Kasbah of Moulay Ismail

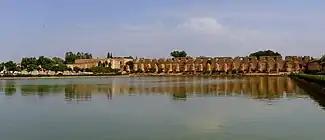
The Sahrij Swani (water basin) and, in the distance, the exterior walls of the semi-ruined Heri es-Swani (water supply structure and grain storage warehouse)

The Mausoleum of Moulay Isma'il is a funerary complex located on the southwest side of the former Dar al-Kebira Palace, in a space that was formerly between the inner and outer perimeter walls of the palace. Moulay Isma'il chose this location in part because it was already considered sanctified by the presence of the tomb of Sidi 'Abd ar-Rahman al-Majdub, a 16th-century poet and Sufi mystic. The complex was built under Moulay Isma'il, but was modified and expanded multiple times, in particular under his son and brief successor, Ahmad ad-Dhahabi (who ruled, with interruptions, between 1727 and 1729), who was in turn buried here afterwards. The funerary complex was originally entered from the north, directly from the Dar al-Kebira palace. The current entrance to the south dates from the French protectorate period in the 20th century. The original complex was less extensive than it is today and its plan likely included only the tomb chamber, the adjoining rooms on either side of it, and the main courtyard leading up to it. The other courtyards and passages were thus likely added later. Other enclosures and courtyards adjacent to the complex are occupied by cemeteries known as the "Jama' Rkham".